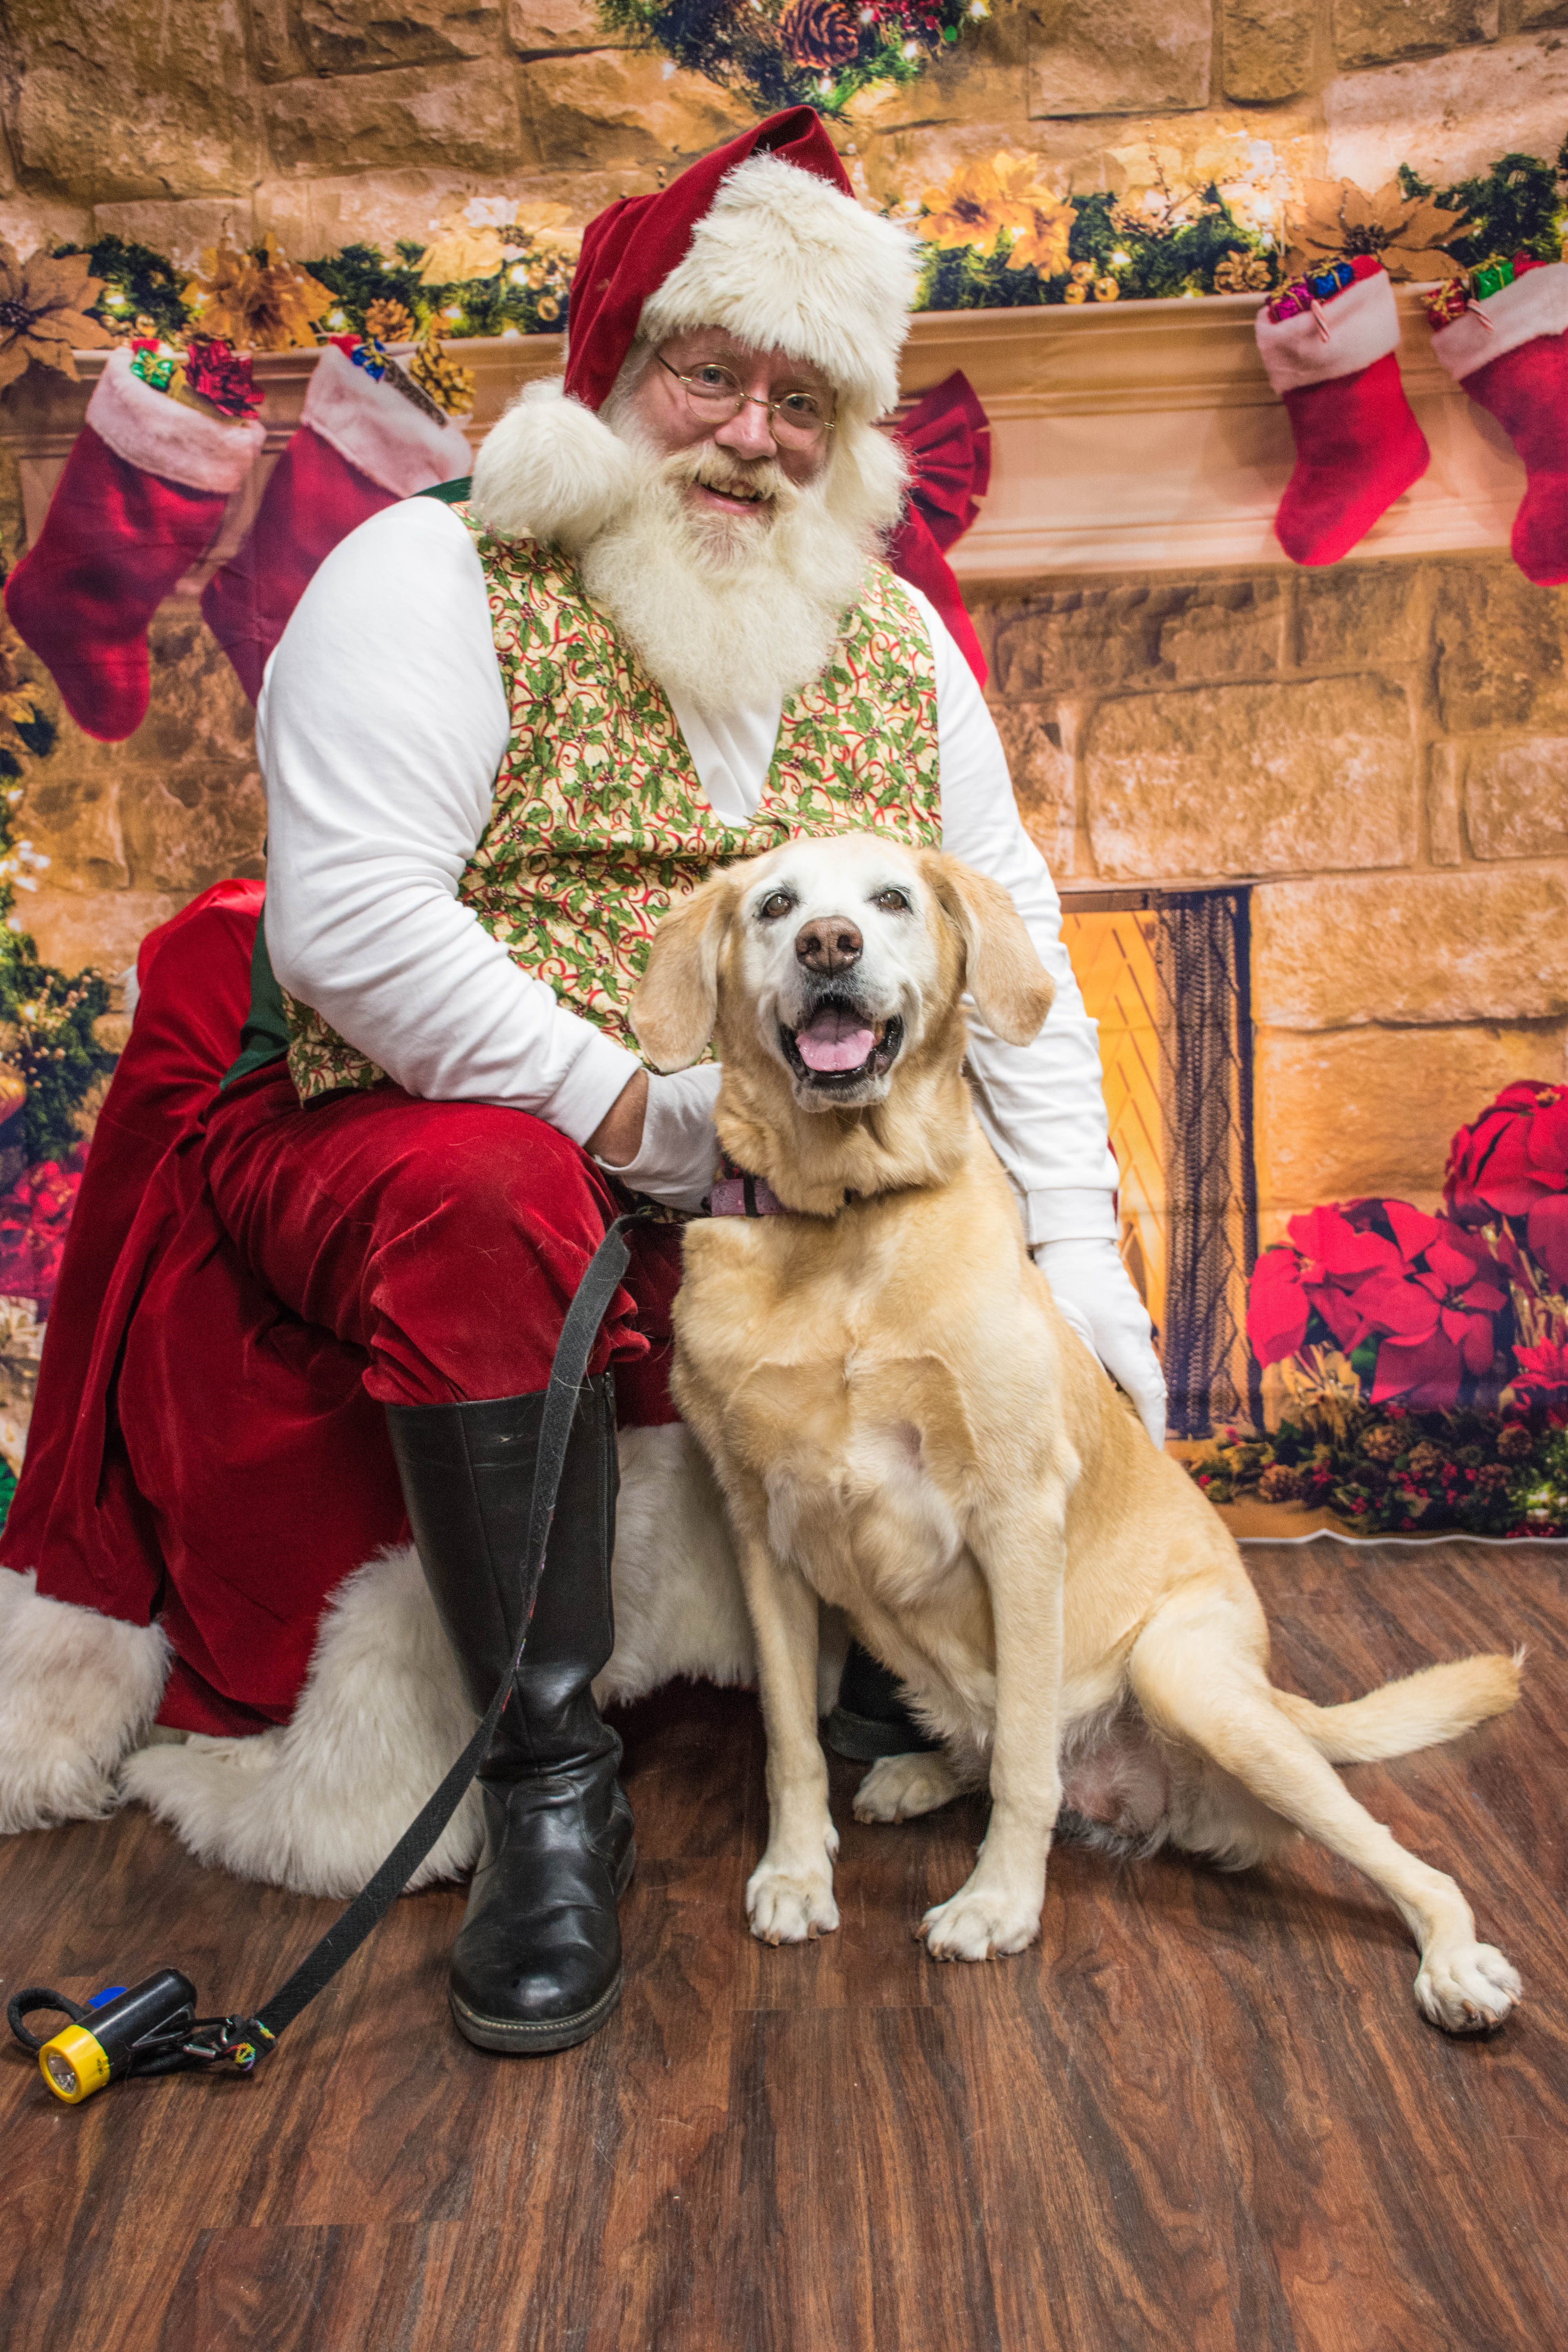
christmas, dog, mammal, canidae, golden retriever, dog breed, carnivore, sporting group, fur, retriever, fawn, christmas eve, companion dog, guard dog, fictional character, costume, labrador retriever